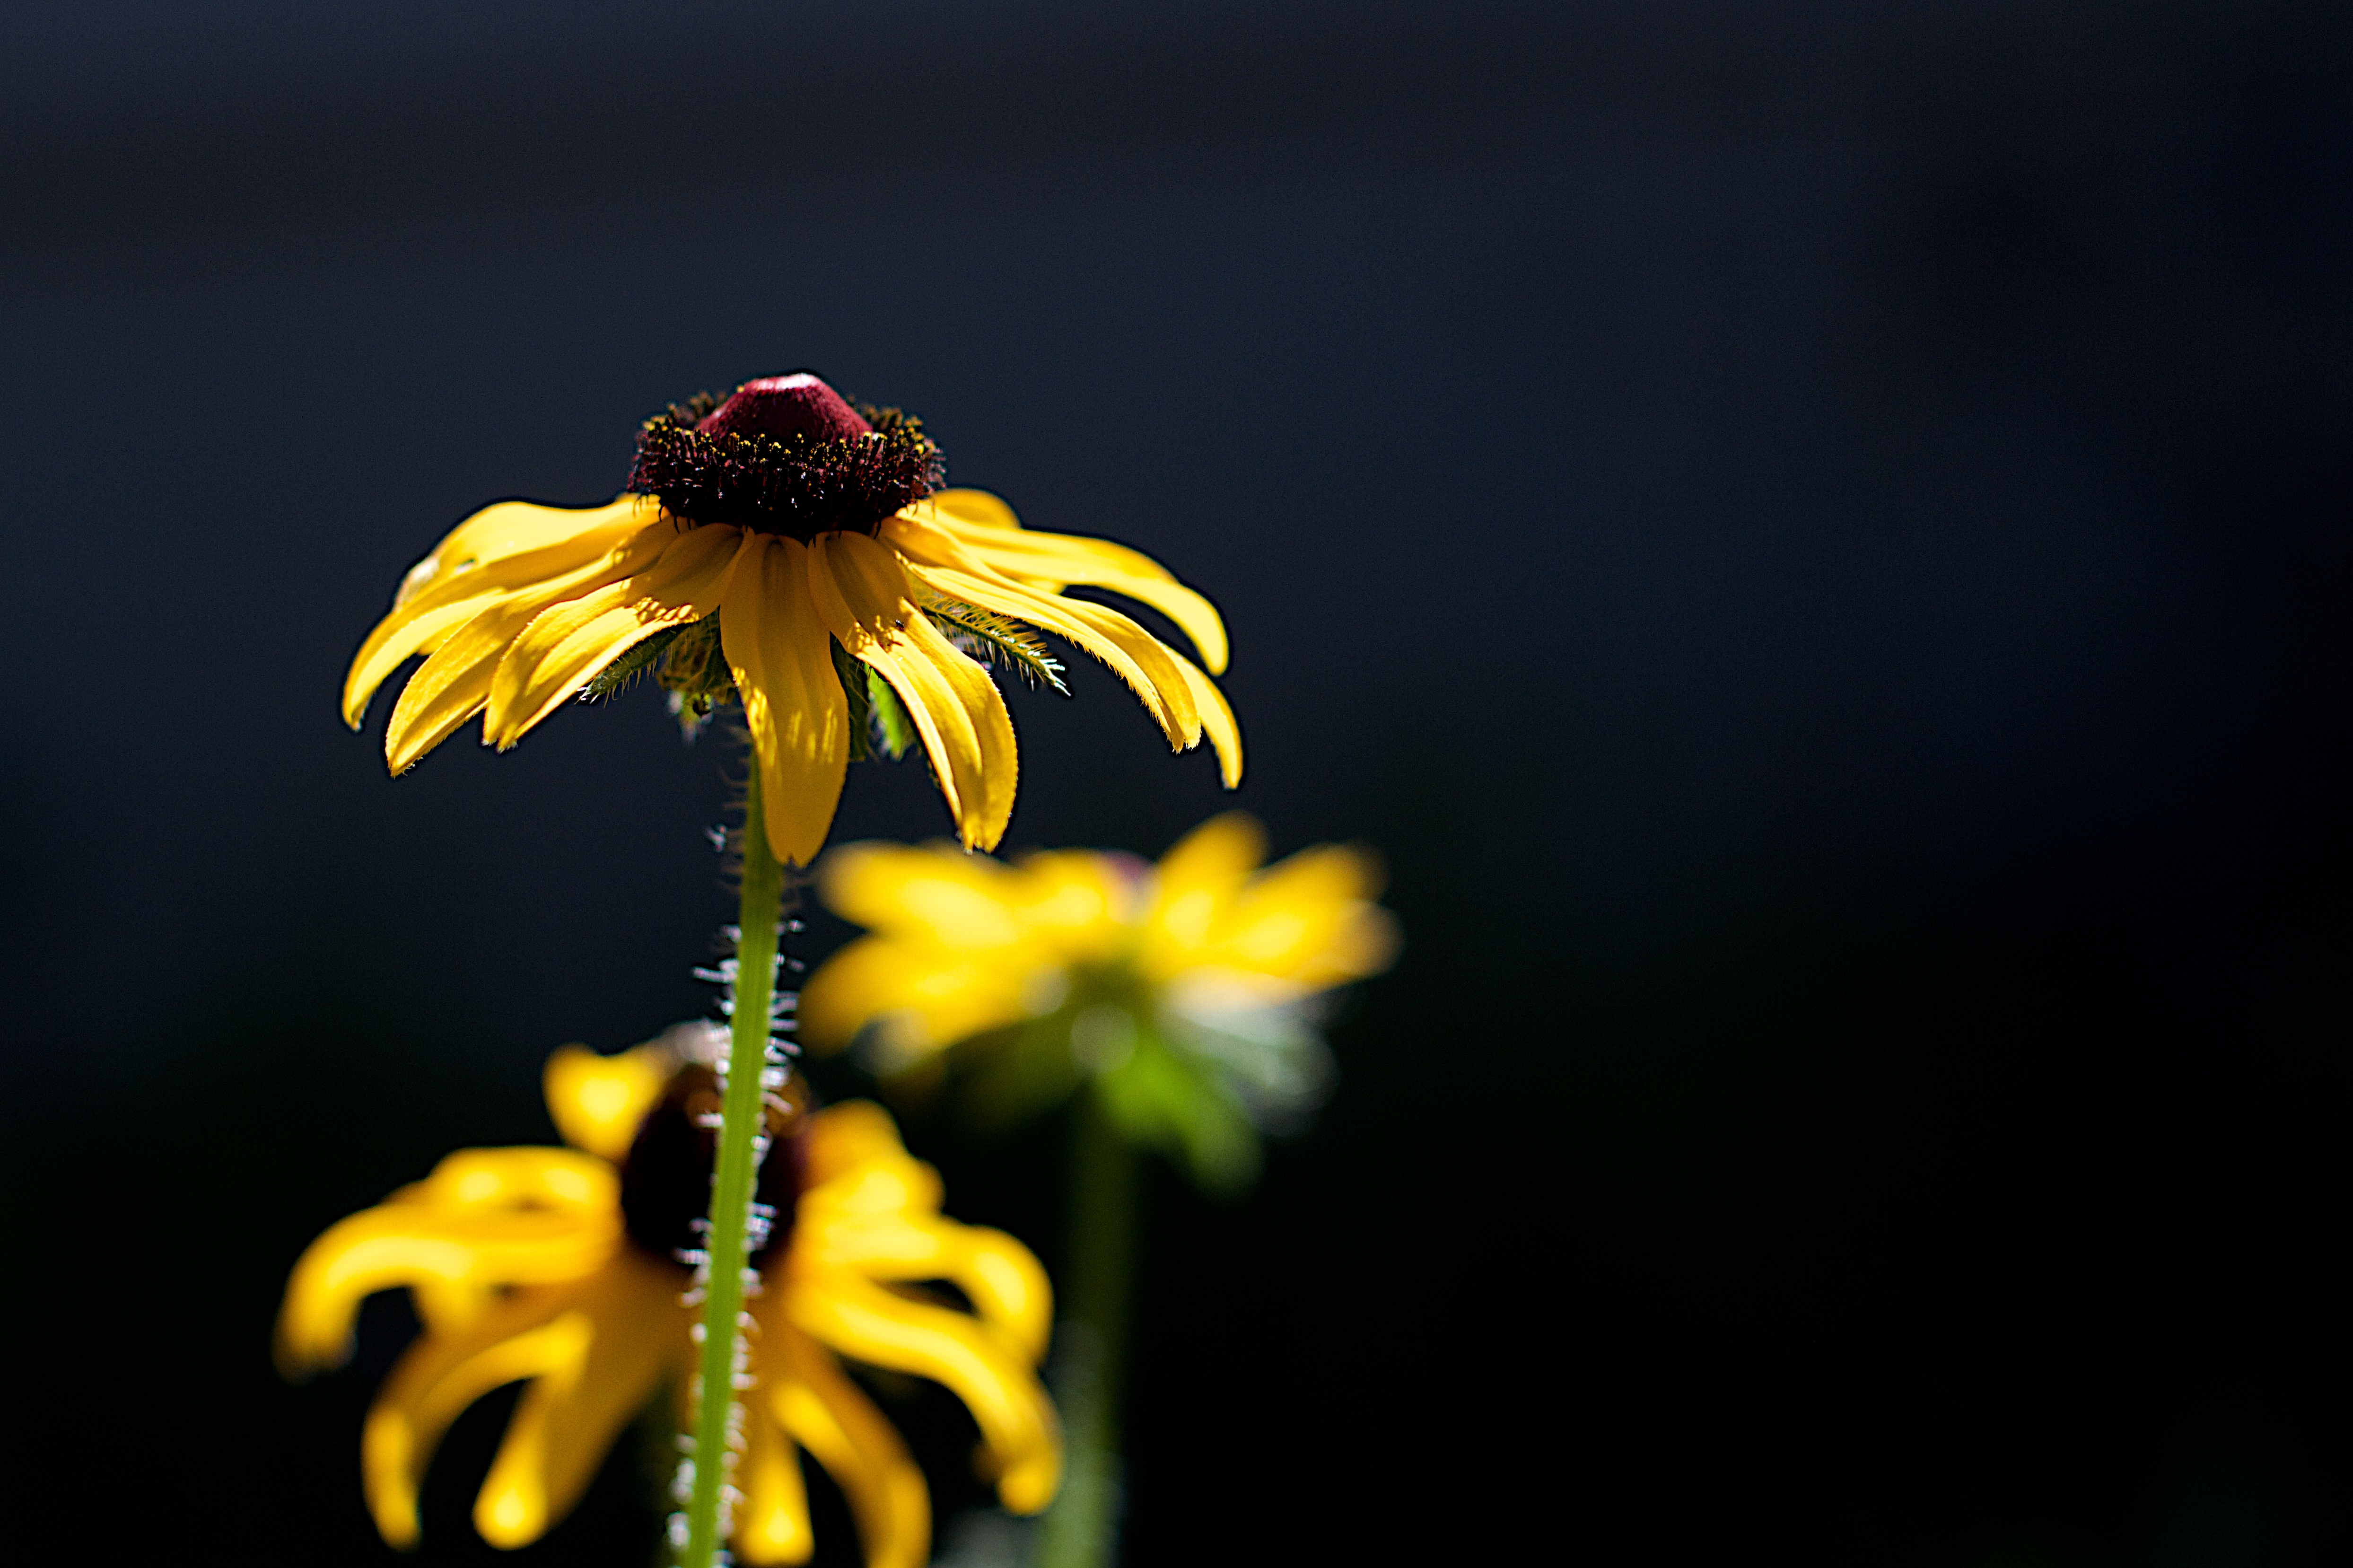
plant, photography, flower, petal, pollen, insect, yellow, flora, invertebrate, close up, nectar, macro photography, flowering plant, land plant